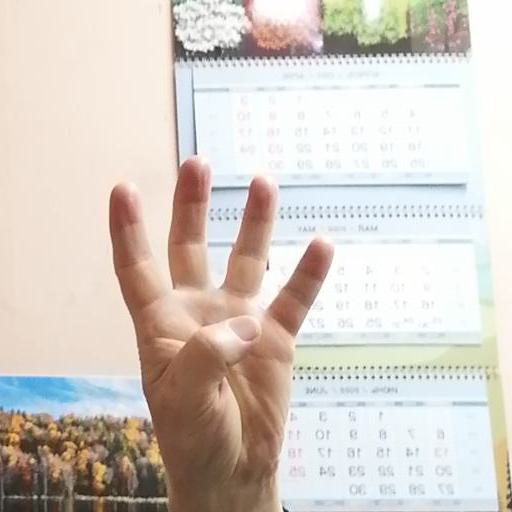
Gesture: four